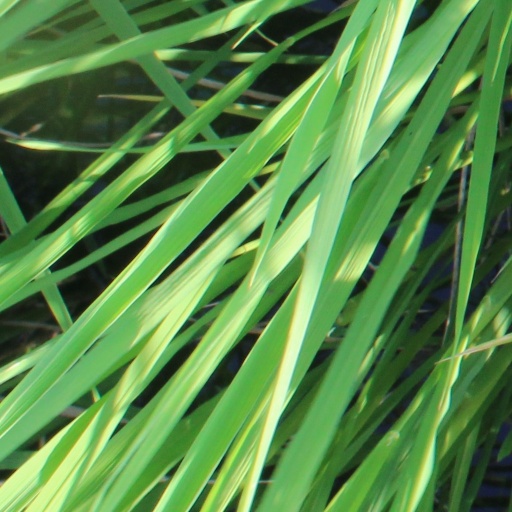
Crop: rice